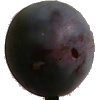
Label: Plum 3